Pryanik
Also known as:
az - Azerbaijani: Pryanik
be - Belarusian: Пернік
be-tarask - Belarusian (Taraškievica orthography): Пернік
cv - Chuvash: Пĕремĕк
et - Estonian: Präänik
fr - French: Prianik
he - Hebrew: פריאניק
it - Italian: Prjanik
ja - Japanese: プリャーニク
kk - Kazakh: Пряник
ko - Korean: 프랴니크
pl - Polish: Piernik
ru - Russian: Пряник
sl - Slovenian: Prjaniki
tr - Turkish: Pryanik
uk - Ukrainian: Пряник
Category: sweets (gingerbread)
Cuisine: Russian, Ukrainian, Belarusian
Associated cuisines: Russian, Ukrainian, Belarusian, Polish, Lithuanian, Czech, Slovak
Area: Russia, Ukraine, Belarus, Poland, Lithuania, Czech, Slovakia
Countries: Russia, Ukraine, Belarus
Region: Eastern Europe

These sweets refer to a range of traditional sweet-baked goods and are made from flour and honey.

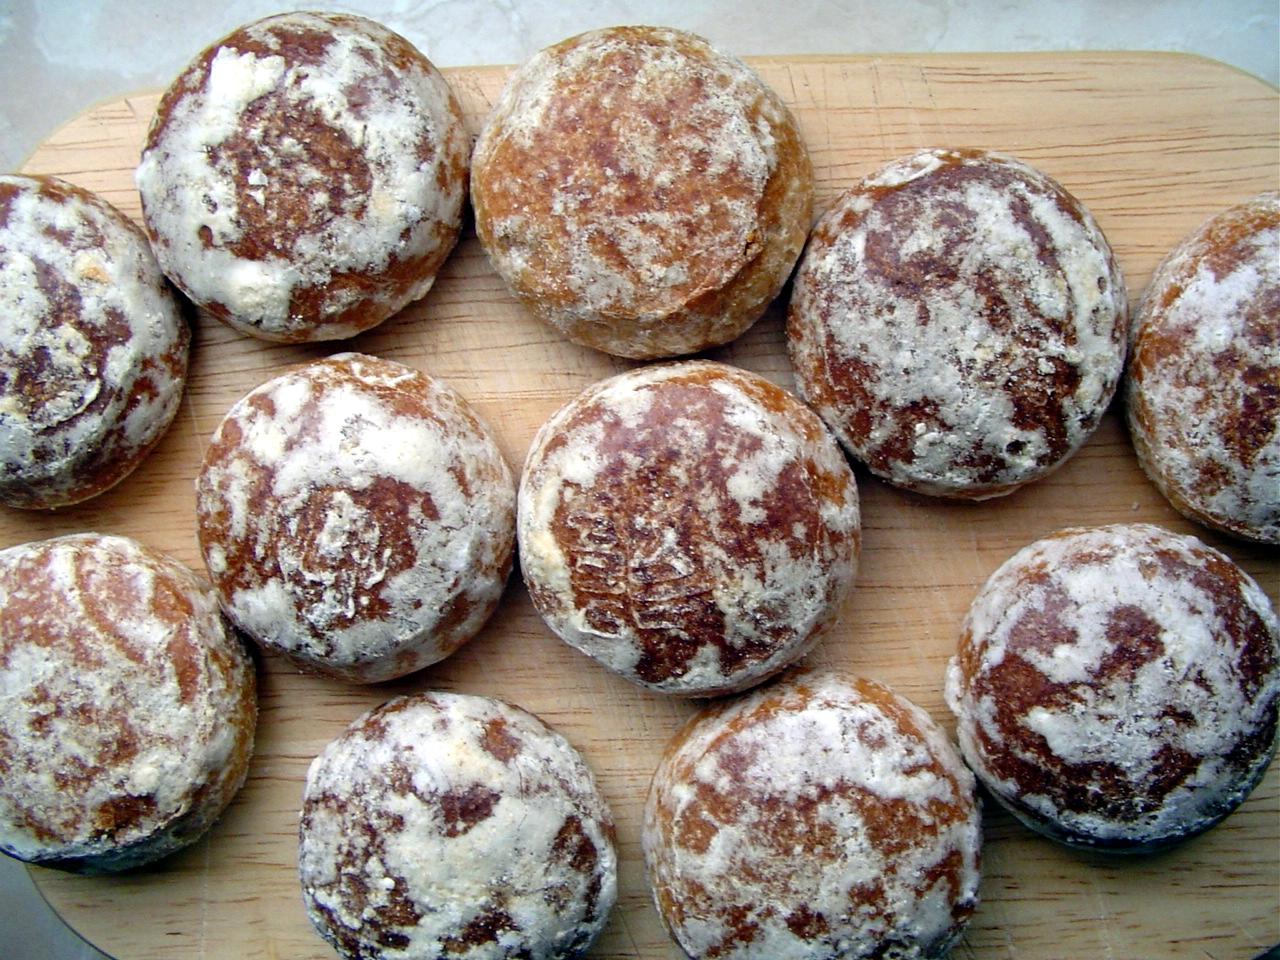
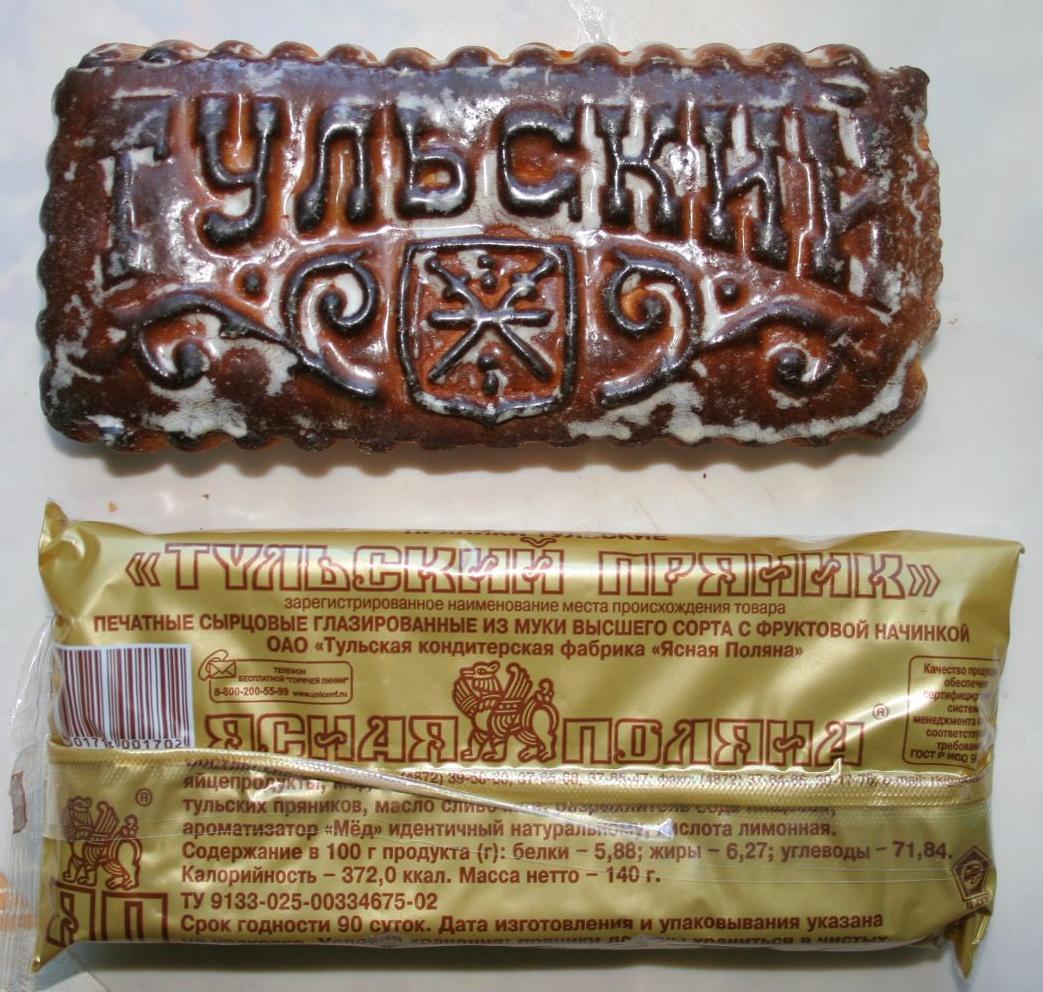